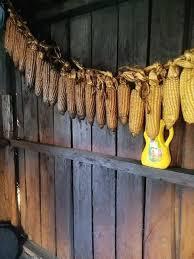
Mahindi mengi yaliyokaushwa yakiwa yame ning'inizwa kwenye kamba ndefu yamebandikwa kwenye ukuta wa mbao na yana rangi ya njano iliyokolea yakionyesha yamekauka vizuri tayari kuhifadhiwa au kutumika. Chini kuna chombo cha plastiki cha njano kilichowekwa na ukuta wa mbao ukiwa wa zamani na una madoa ya muda.